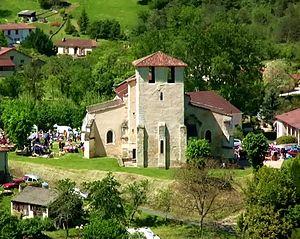
Une vue du village de Coursac avec sa petite église.
Coursac est une commune française située dans le département de la Dordogne, en région Nouvelle-Aquitaine.